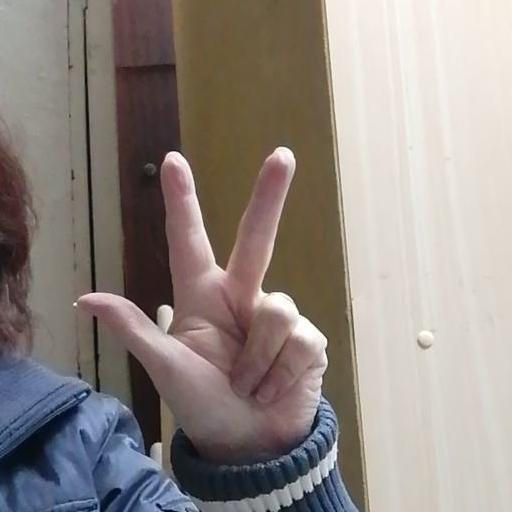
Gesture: three2